Valpy French

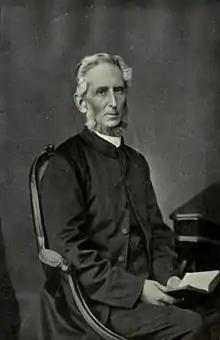
Missionary to India, Pakistan and Persia

Thomas Valpy French (1 January 1825 – 14 May 1891) was an English Christian Missionary in India and Persia, who became the first Bishop of Lahore, in 1877, and also founded the St. John's College, Agra, in 1853.